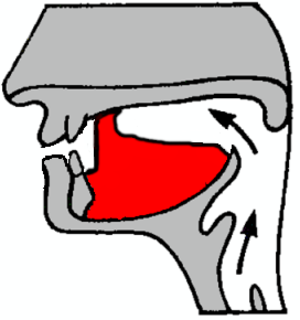
Une consonne post-alvéolaire, ou plus brièvement une post-alvéolaire, désigne, en phonétique articulatoire, une consonne apicale dont le lieu d'articulation se situe au niveau de la jonction entre les alvéoles de la mâchoire supérieure et le palais dur.
En phonétique articulatoire, une consonne rétroflexe ou simplement une rétroflexe est une consonne dont le lieu d'articulation se situe au niveau du palais et dont l'organe constricteur est la pointe de la langue, dirigée vers le haut et l'arrière de la bouche. D'autres mots pour la même notion sont consonne cérébrale ou consonne cacuminale.